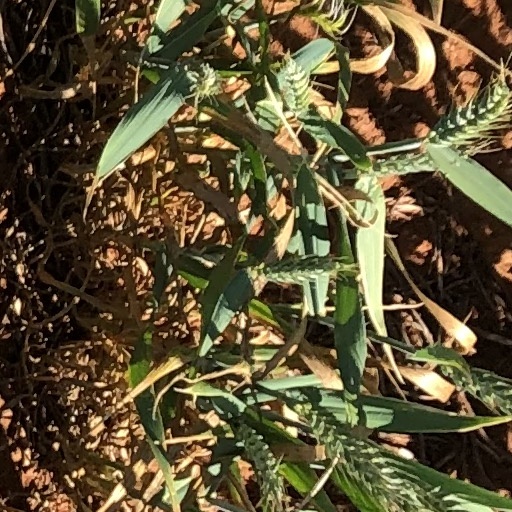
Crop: wheat